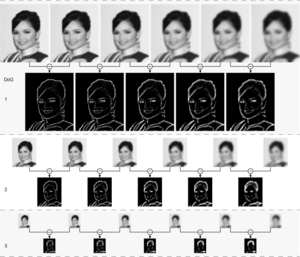
La scale-invariant feature transform, que l'on peut traduire par « transformation de caractéristiques visuelles invariante à l'échelle », est un algorithme utilisé dans le domaine de la vision par ordinateur pour détecter et identifier les éléments similaires entre différentes images numériques. Il a été développé en 1999 par le chercheur David Lowe.